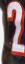
Number: 2